Multi-family office

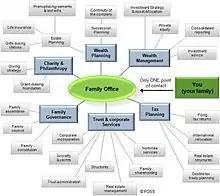
Chart of family office services

The industry grew to $170 billion of assets under management in 2003, a 17% increase over the prior year; in 2004, the increase was 26.6%.